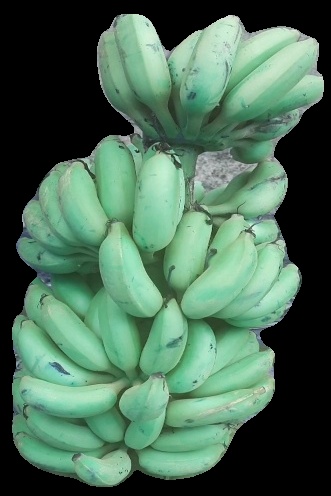
Variety: elakki-bale
Grade: grade2